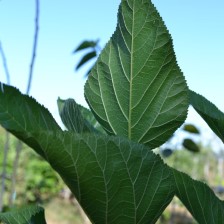
Variety: ChiangMaiBuriram60